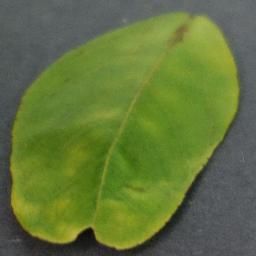
Label: Orange___Haunglongbing_(Citrus_greening)